Battle of Tennōji

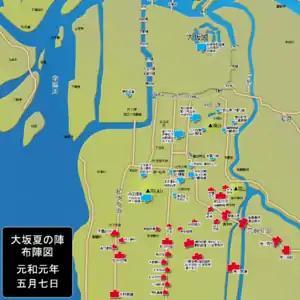
Setup of Battle of Tennōji. June 3, 1615

The was fought on 3 June, 1615 between the forces of Tokugawa Ieyasu and Toyotomi Hideyori. Tokugawa was besieging Osaka, and Hideyori had planned a counterattack. Both sides were plagued by mistakes until Hideyori's side finally fell. He presumably committed suicide. The Toyotomi army suffered nearly 50% casualties in this battle, with more than 15,000 dead. This was also the final battle of Sanada Yukimura.